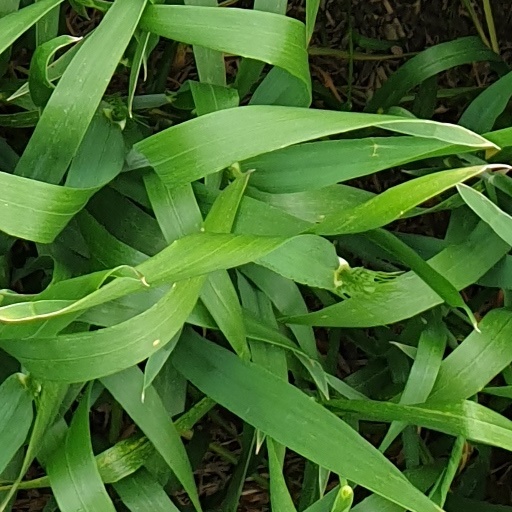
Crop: wheat